Porsche 959

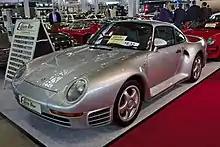
Porsche 959S in Stuttgart at the Retro Classics 2018

Porsche also developed the car's aerodynamics, which were designed to increase stability, as was the automatic ride-height adjustment that became available on the road car (961 race cars had a fixed suspension system). Its drag coefficient was as low as 0.31 and aerodynamic lift was eliminated.